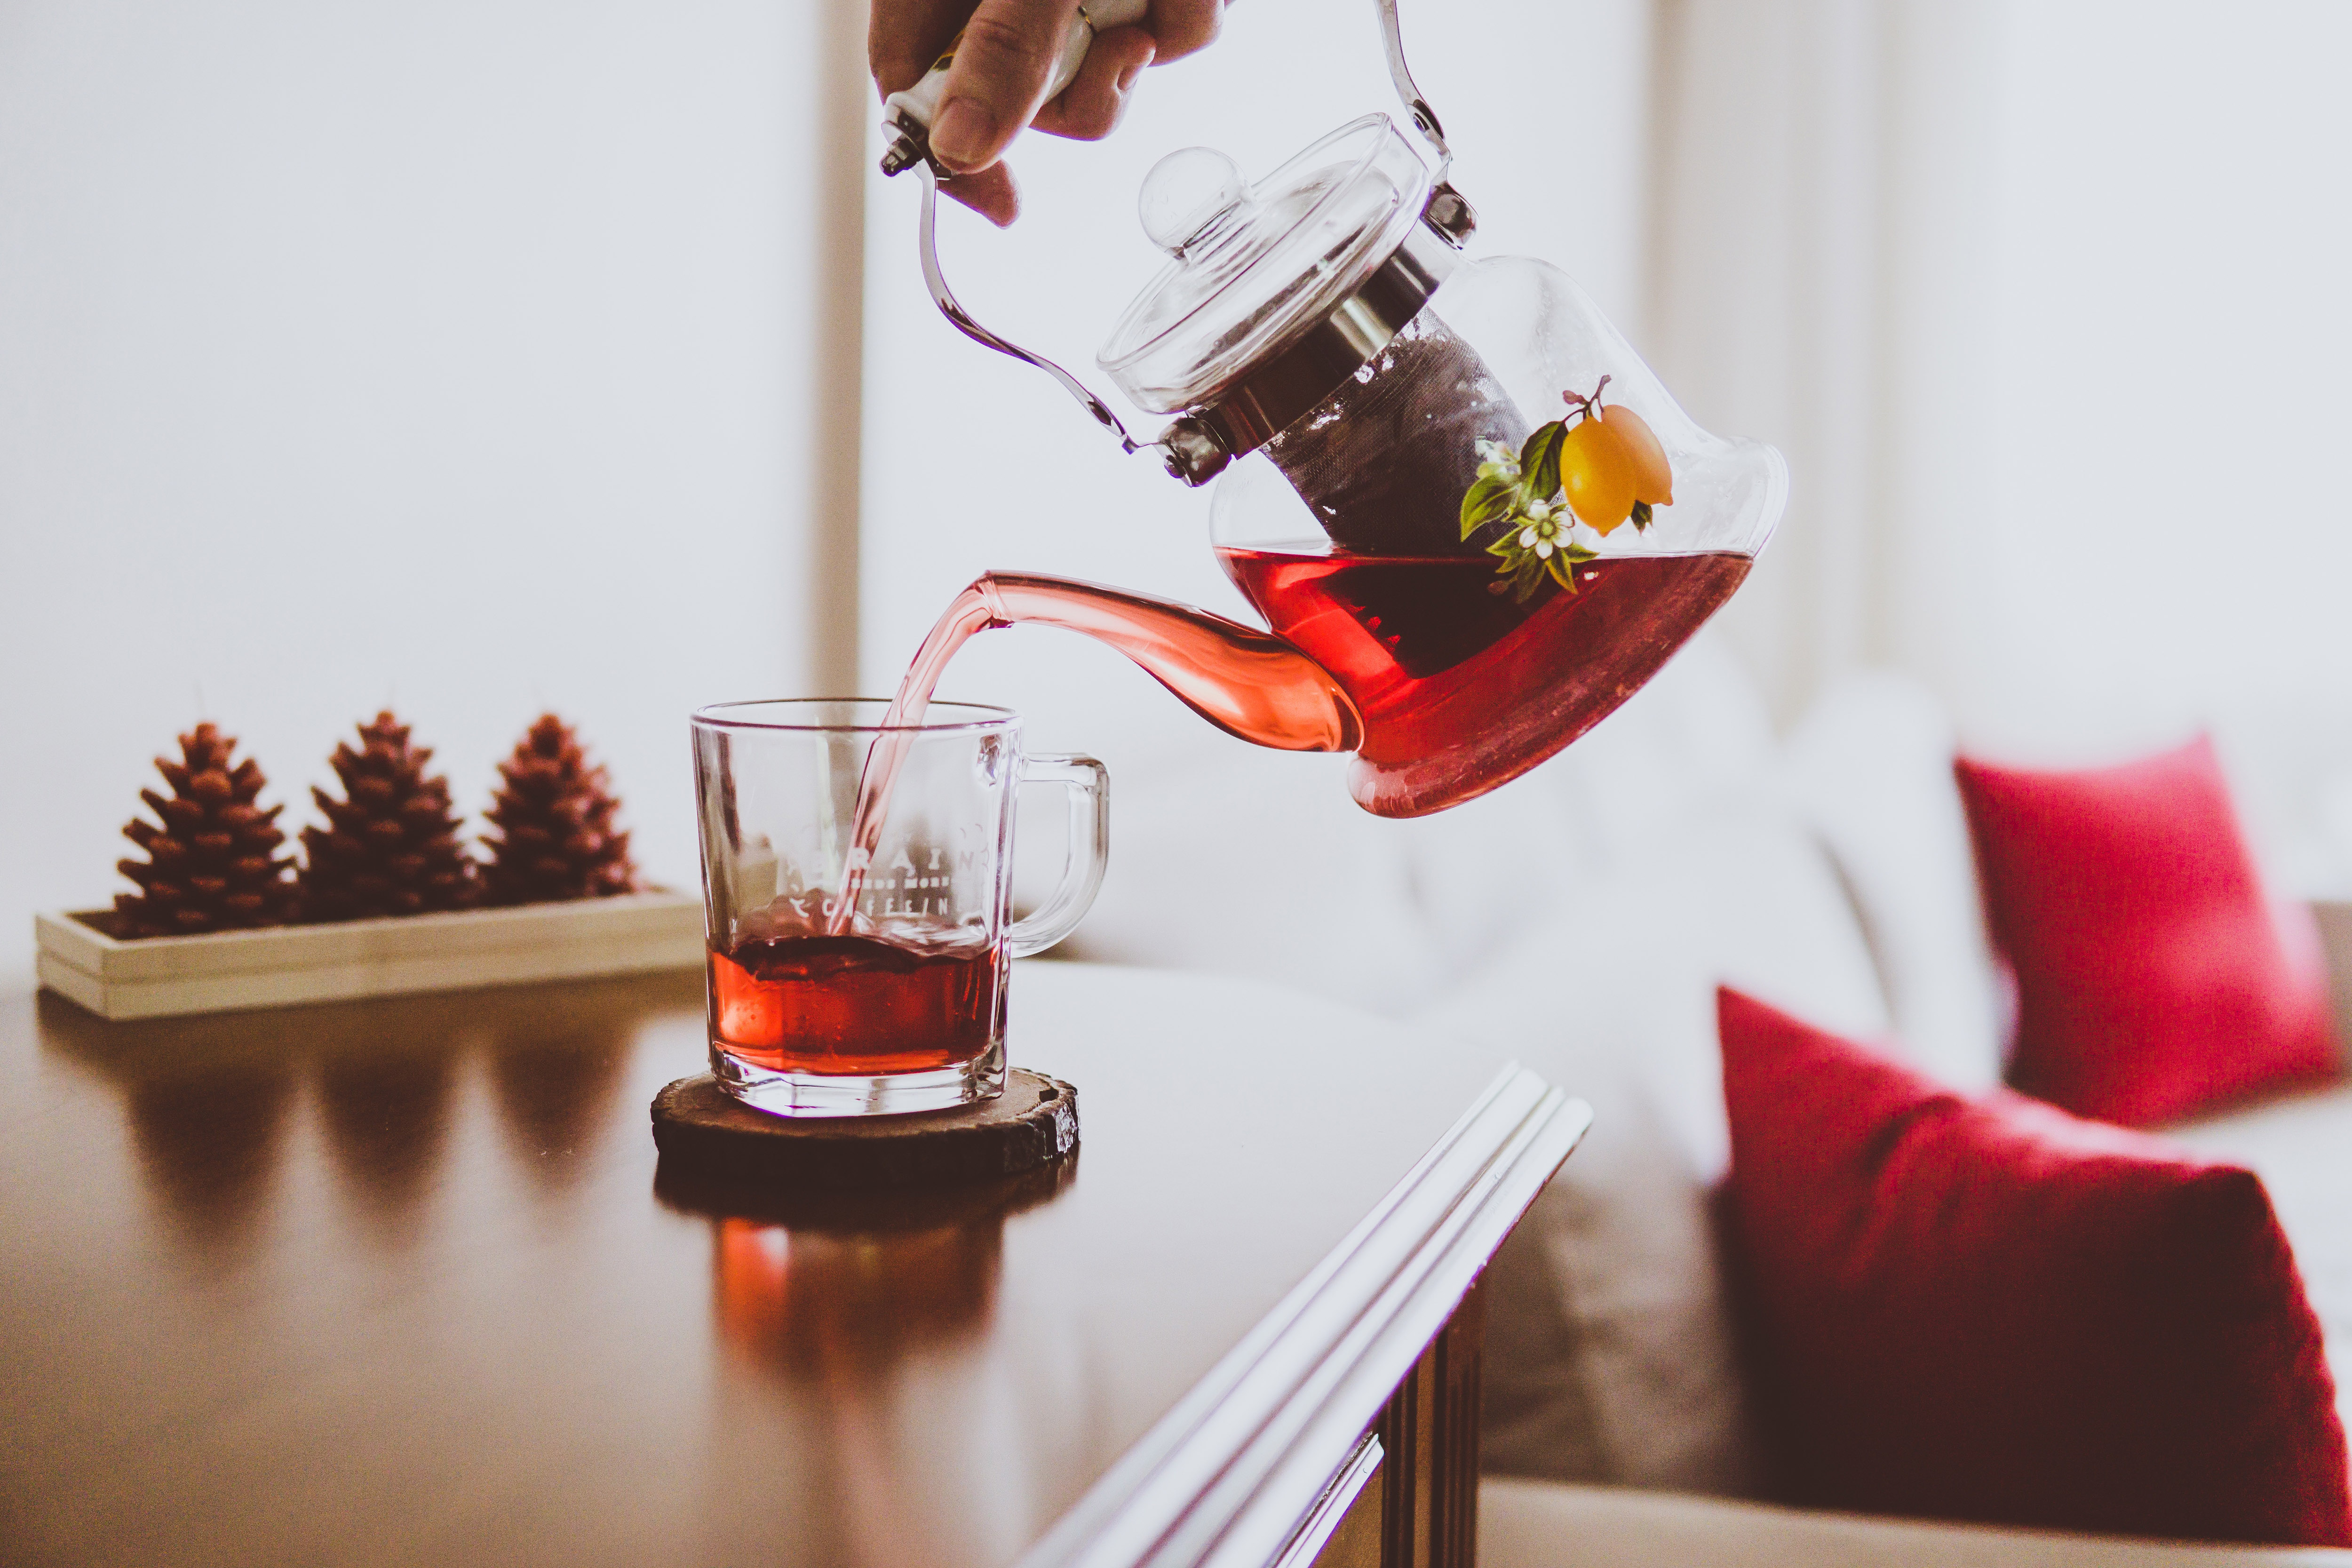
room, table, drink, interior design, furniture, liqueur, small appliance, distilled beverage